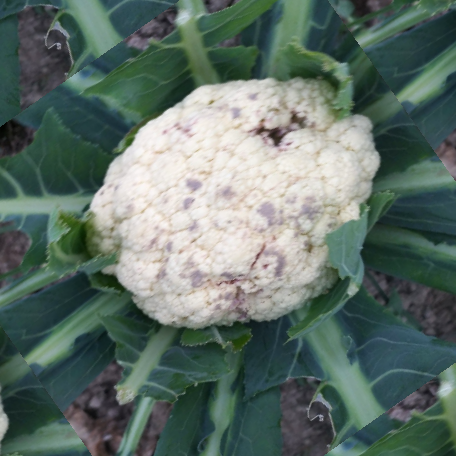
Label: Bacterial spot rot